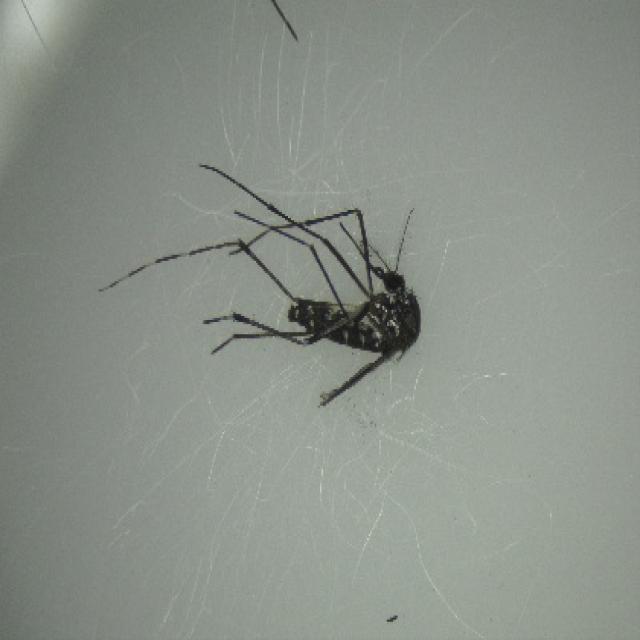
Species: aedes_albopictus